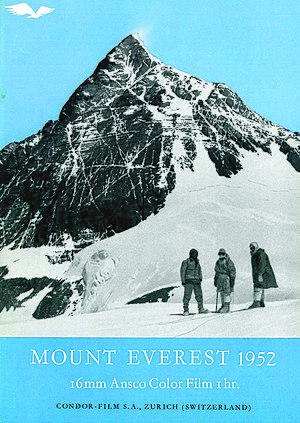
L'expédition suisse à l'Everest de 1952, conduite par Edouard Wyss-Dunant, voit Raymond Lambert et le Sherpa Tenzing Norgay atteindre une altitude de 8 595 m sur l'arête Sud-Est, établissant un nouveau record d'altitude et ouvrant une nouvelle voie vers le sommet du mont Everest. Cette voie conduit au succès d'une expédition britannique l'année suivante.